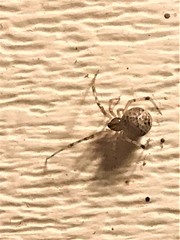
Species: Parasteatoda_tepidariorum